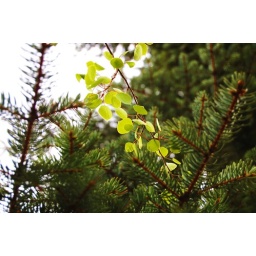
Leaves from a rogue aspen tree invade pine trees at the museum in Frisco, Co.